Magnetic tweezers

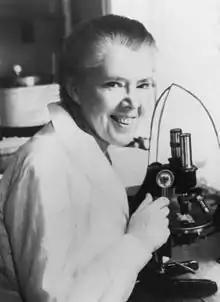
Dr. Fell at her lab in Cambridge in the 1950s

In 1949 at Cambridge University, Francis Crick and Arthur Hughes demonstrated a novel use of the technique, calling it "The Magnetic Particle Method." The idea, which originally came from Dr. Honor Fell, was that tiny magnetic beads, phagocytoced by whole cells grown in culture, could be manipulated by an external magnetic field The tissue culture was allowed to grow in the presence of the magnetic material, and cells that contained a magnetic particle could be seen with a high power microscope. As the magnetic particle was moved through the cell by a magnetic field, measurements about the physical properties of the cytoplasm were made. Although some of their methods and measurements were self-admittedly crude, their work demonstrated the usefulness of magnetic field particle manipulation and paved the way for further developments of this technique. The magnetic particle phagocytosis method continued to be used for many years to research cytoplasm rheology and other physical properties in whole cells.